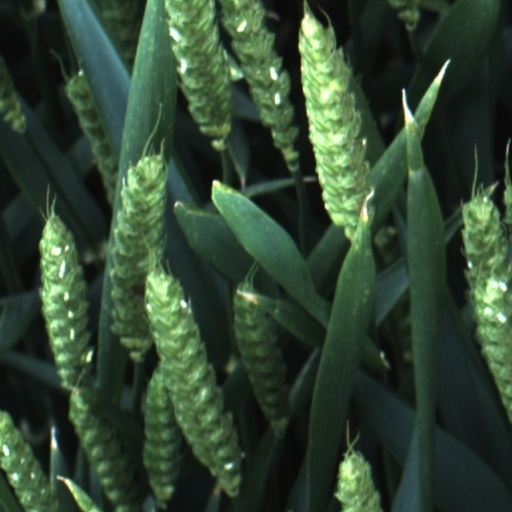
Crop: wheat